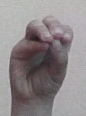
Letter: ha